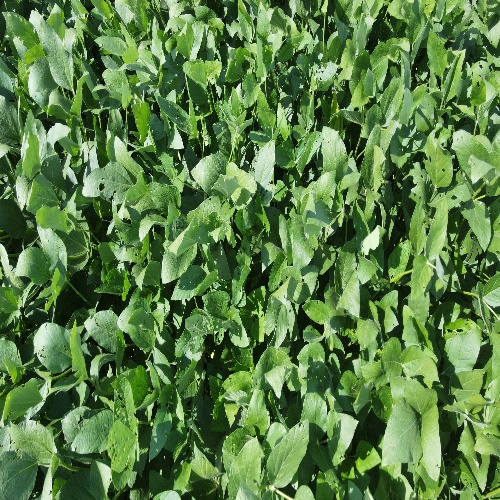
Label: Caterpillar